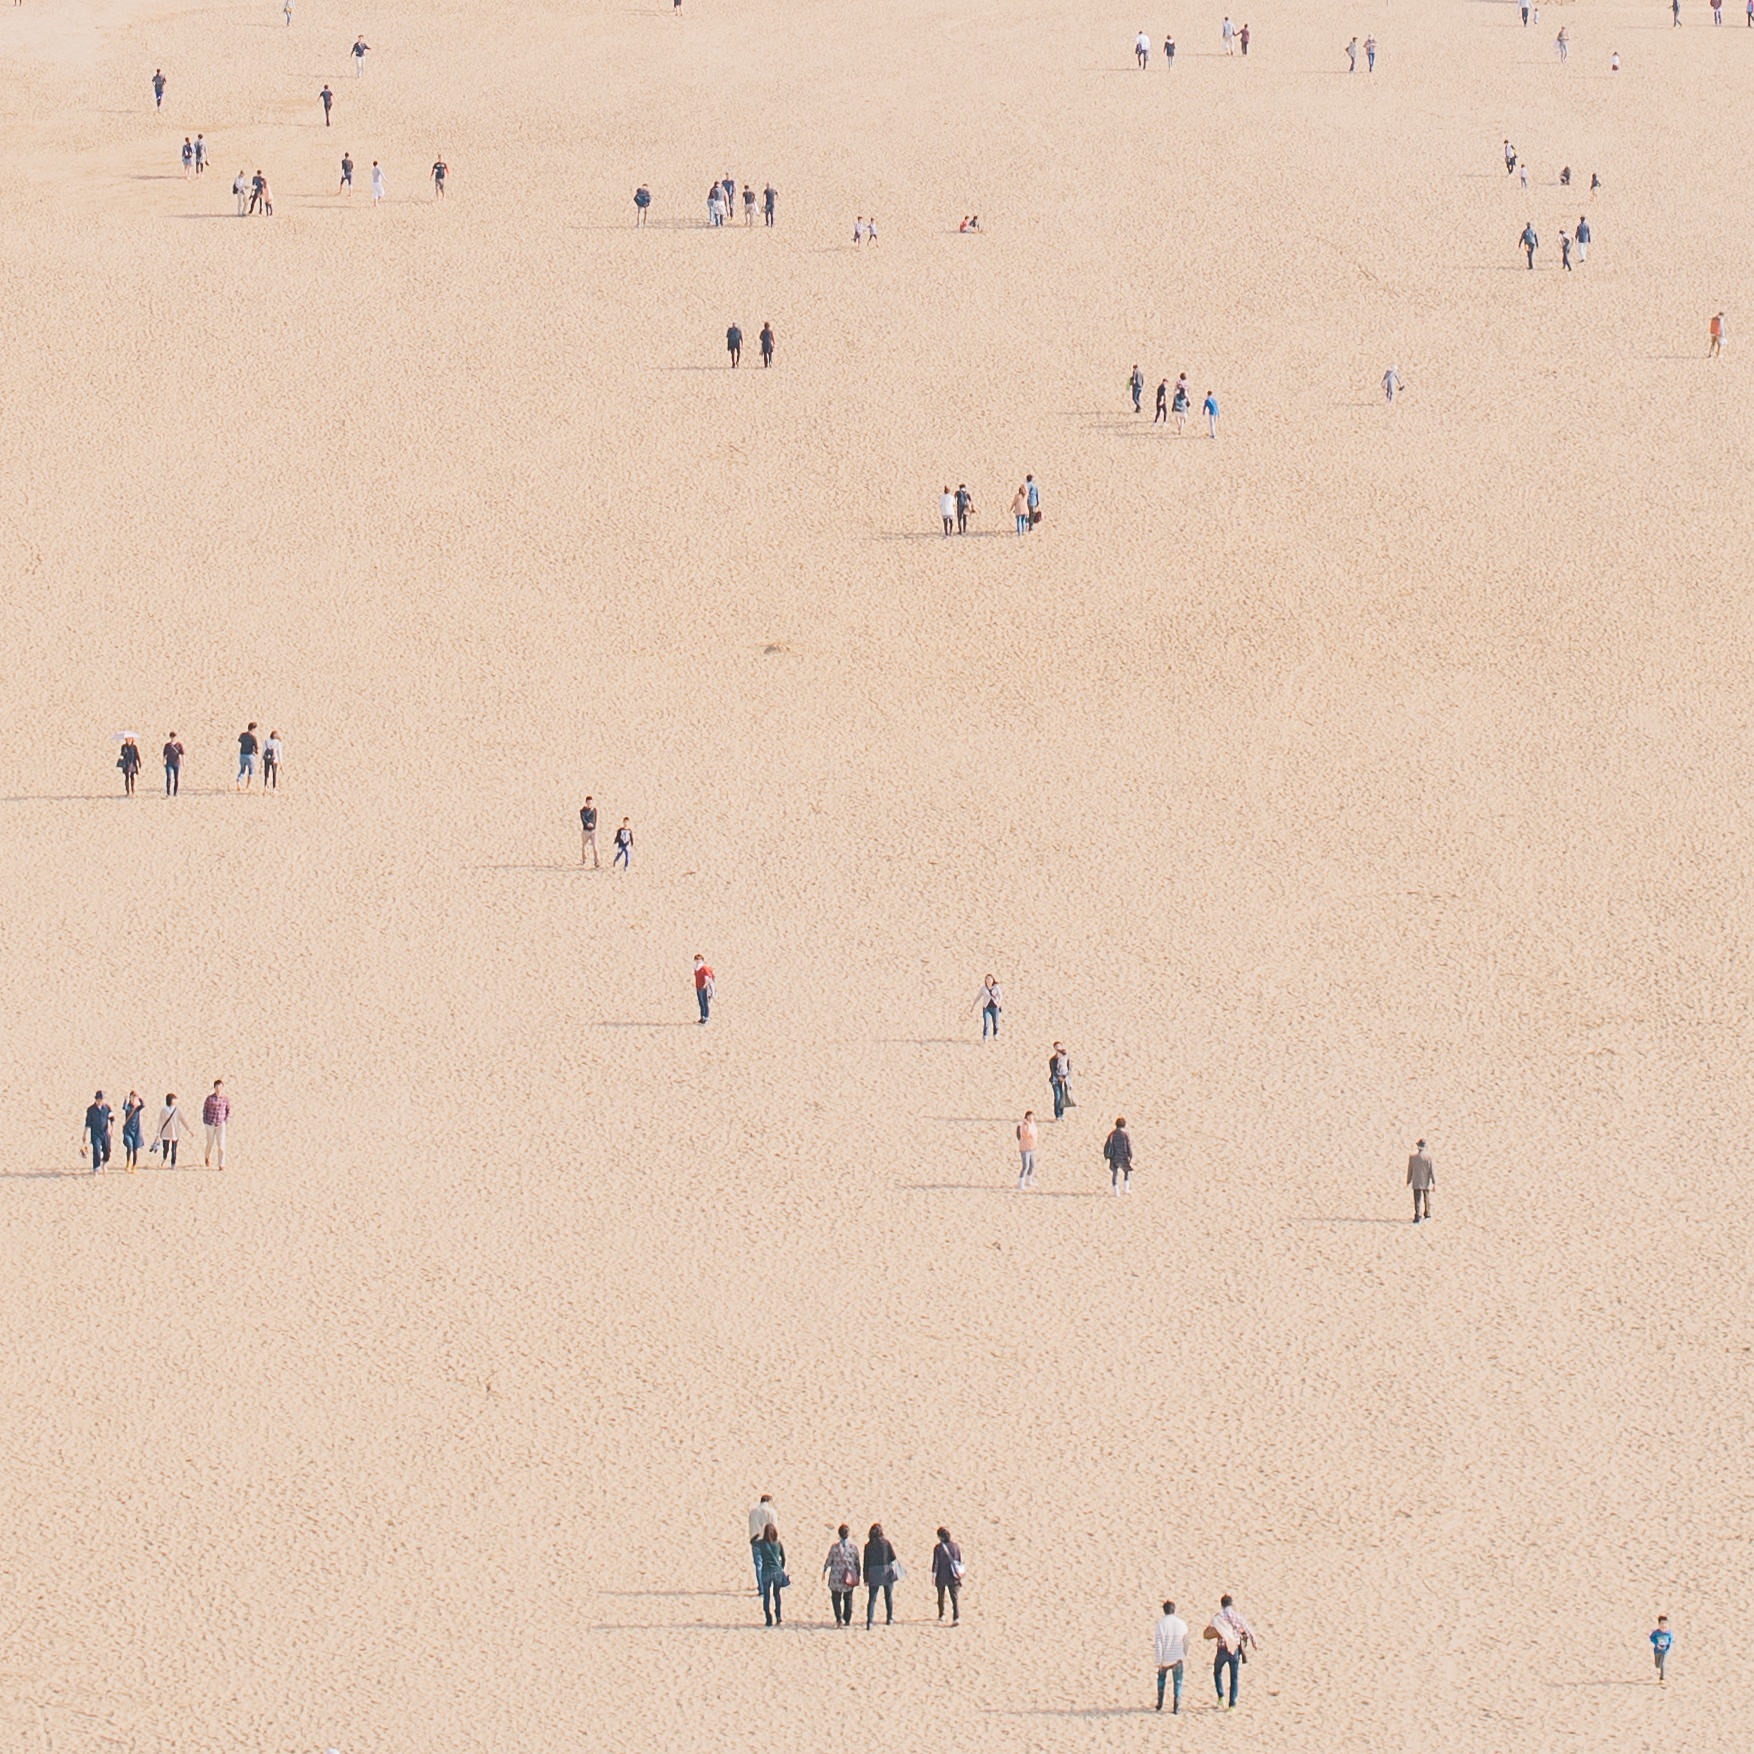
sand, footprint, line, font, shape, ecosystem, natural environment